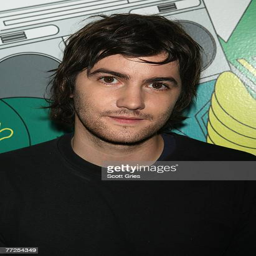
actor poses for a photo backstage during music video tv program